Margarethe von der Saale

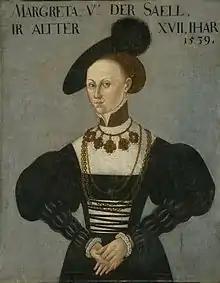
Portrait of Margarethe von der Saale (17th-century copy after an unknown artist)

Margarethe von der Saale (1522 – 6 July 1566) was a German noblewoman, lady-in-waiting and morganatic spouse by bigamy to Philip I, Landgrave of Hesse.